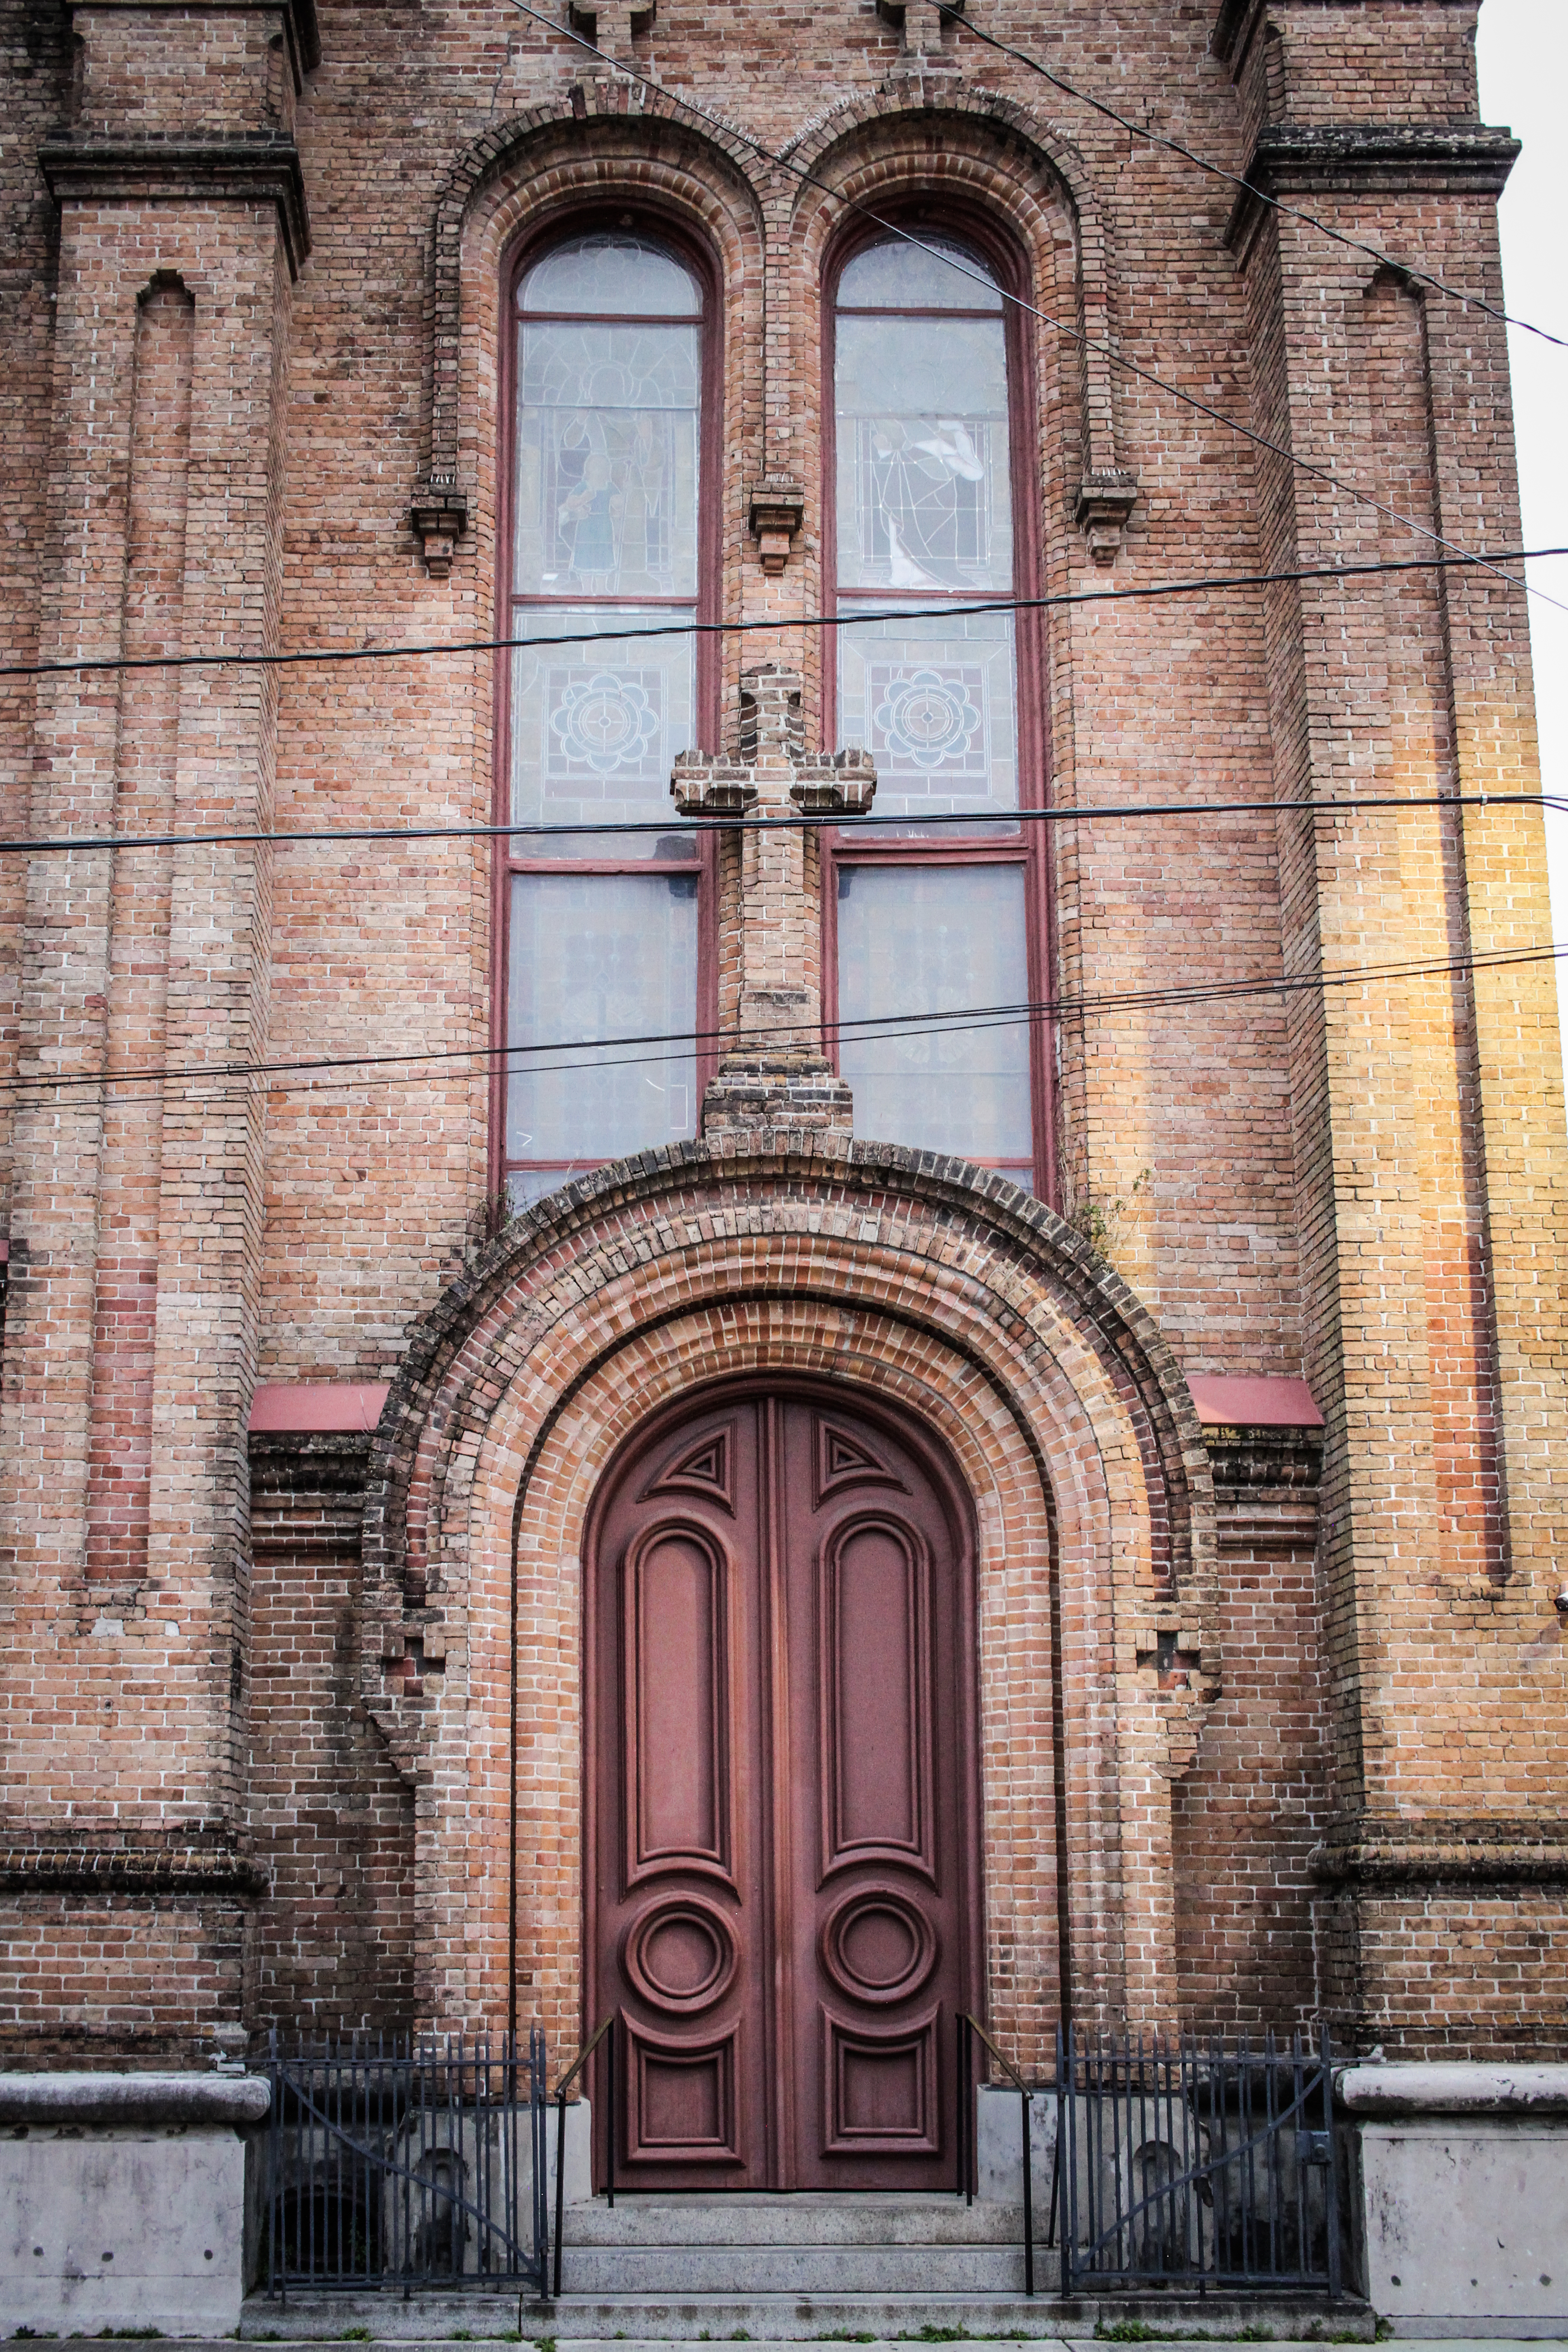
neworleans, streetview, architecture, arch, building, brickwork, facade, medieval architecture, brick, door, church, window, place of worship, chapel, symmetry, city, house, classical architecture, cathedral